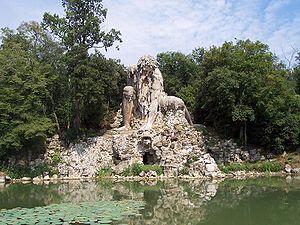
La Villa di Pratolino est une villa médicéenne sise dans la localité de Pratolino, dans la commune de Vaglia, à 12 km au nord de Florence, en Toscane au pied des montagnes Apennins. Bien que le palais d'origine ait été détruit en 1821, ses monuments et jardins, lesquels s'étendent sur une superficie de 30 ha, ont été classés au patrimoine mondial de l'UNESCO en 2013. C'est la seule des villas construites par les Médicis qui n'a pas survécu.
Le colosse de l'Apennin est une sculpture monumentale construite de 1579 à 1583 par le sculpteur flamand Jean Bologne. Elle est sise dans un parc de la localité de Pratolino, dans la commune de Vaglia, à 12 km au nord de Florence, en Toscane.
La villa médicéenne est le nom qui désigne un domaine rural venu en possession de la famille Médicis ou construit par elle entre le XVᵉ siècle et le XVIIᵉ siècle, dans la région immédiatement proche de Florence, généralement en Toscane, soit dans la zone d'influence marchande de leurs activités commerciales.